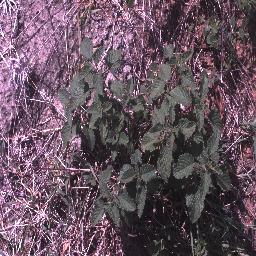
Label: negative